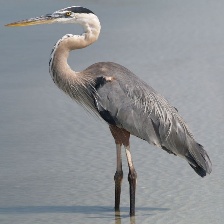
Species: BLUE HERON
Scientific name: ARDEA HERODIAS
ImageNet parent category: little_blue_heron